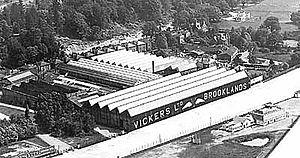
Photo aérienne des usines Vickers sur le circuit de Brooklands
Le circuit de Brooklands est un circuit automobile de 4,43 km de développement situé près de Weybridge, dans le comté de Surrey, au Royaume-Uni. Il a ouvert en 1907 et est le premier lieu consacré au sport automobile construit spécialement à cet effet. Il fut l'un des premiers aérodromes de Grande-Bretagne. Le circuit a accueilli sa dernière course en 1939 et abrite aujourd'hui le Musée Brooklands consacré à l'aviation et à l'automobile. Le circuit demeure un lieu de rencontres pour voitures et motos anciennes et autres événements liés aux transports.